Kathleen Sullivan (journalist)

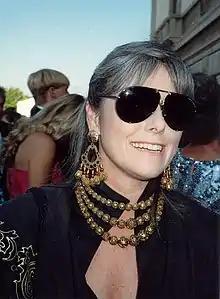
Sullivan on the red carpet at the 41st Primetime Emmy Awards in 1989

Kathleen Sullivan (born 1952/1953) is an American television journalist.